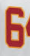
Number: 6